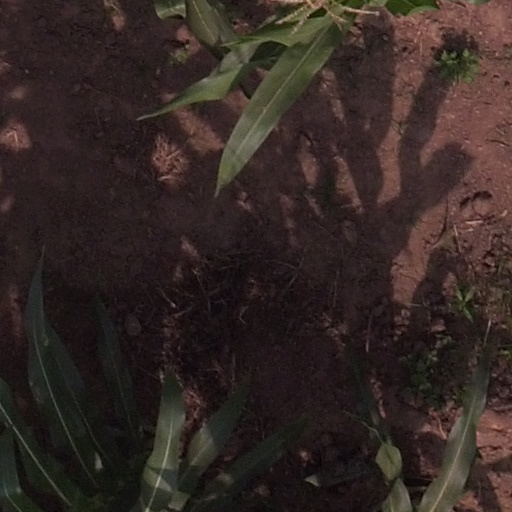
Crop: maize; corn